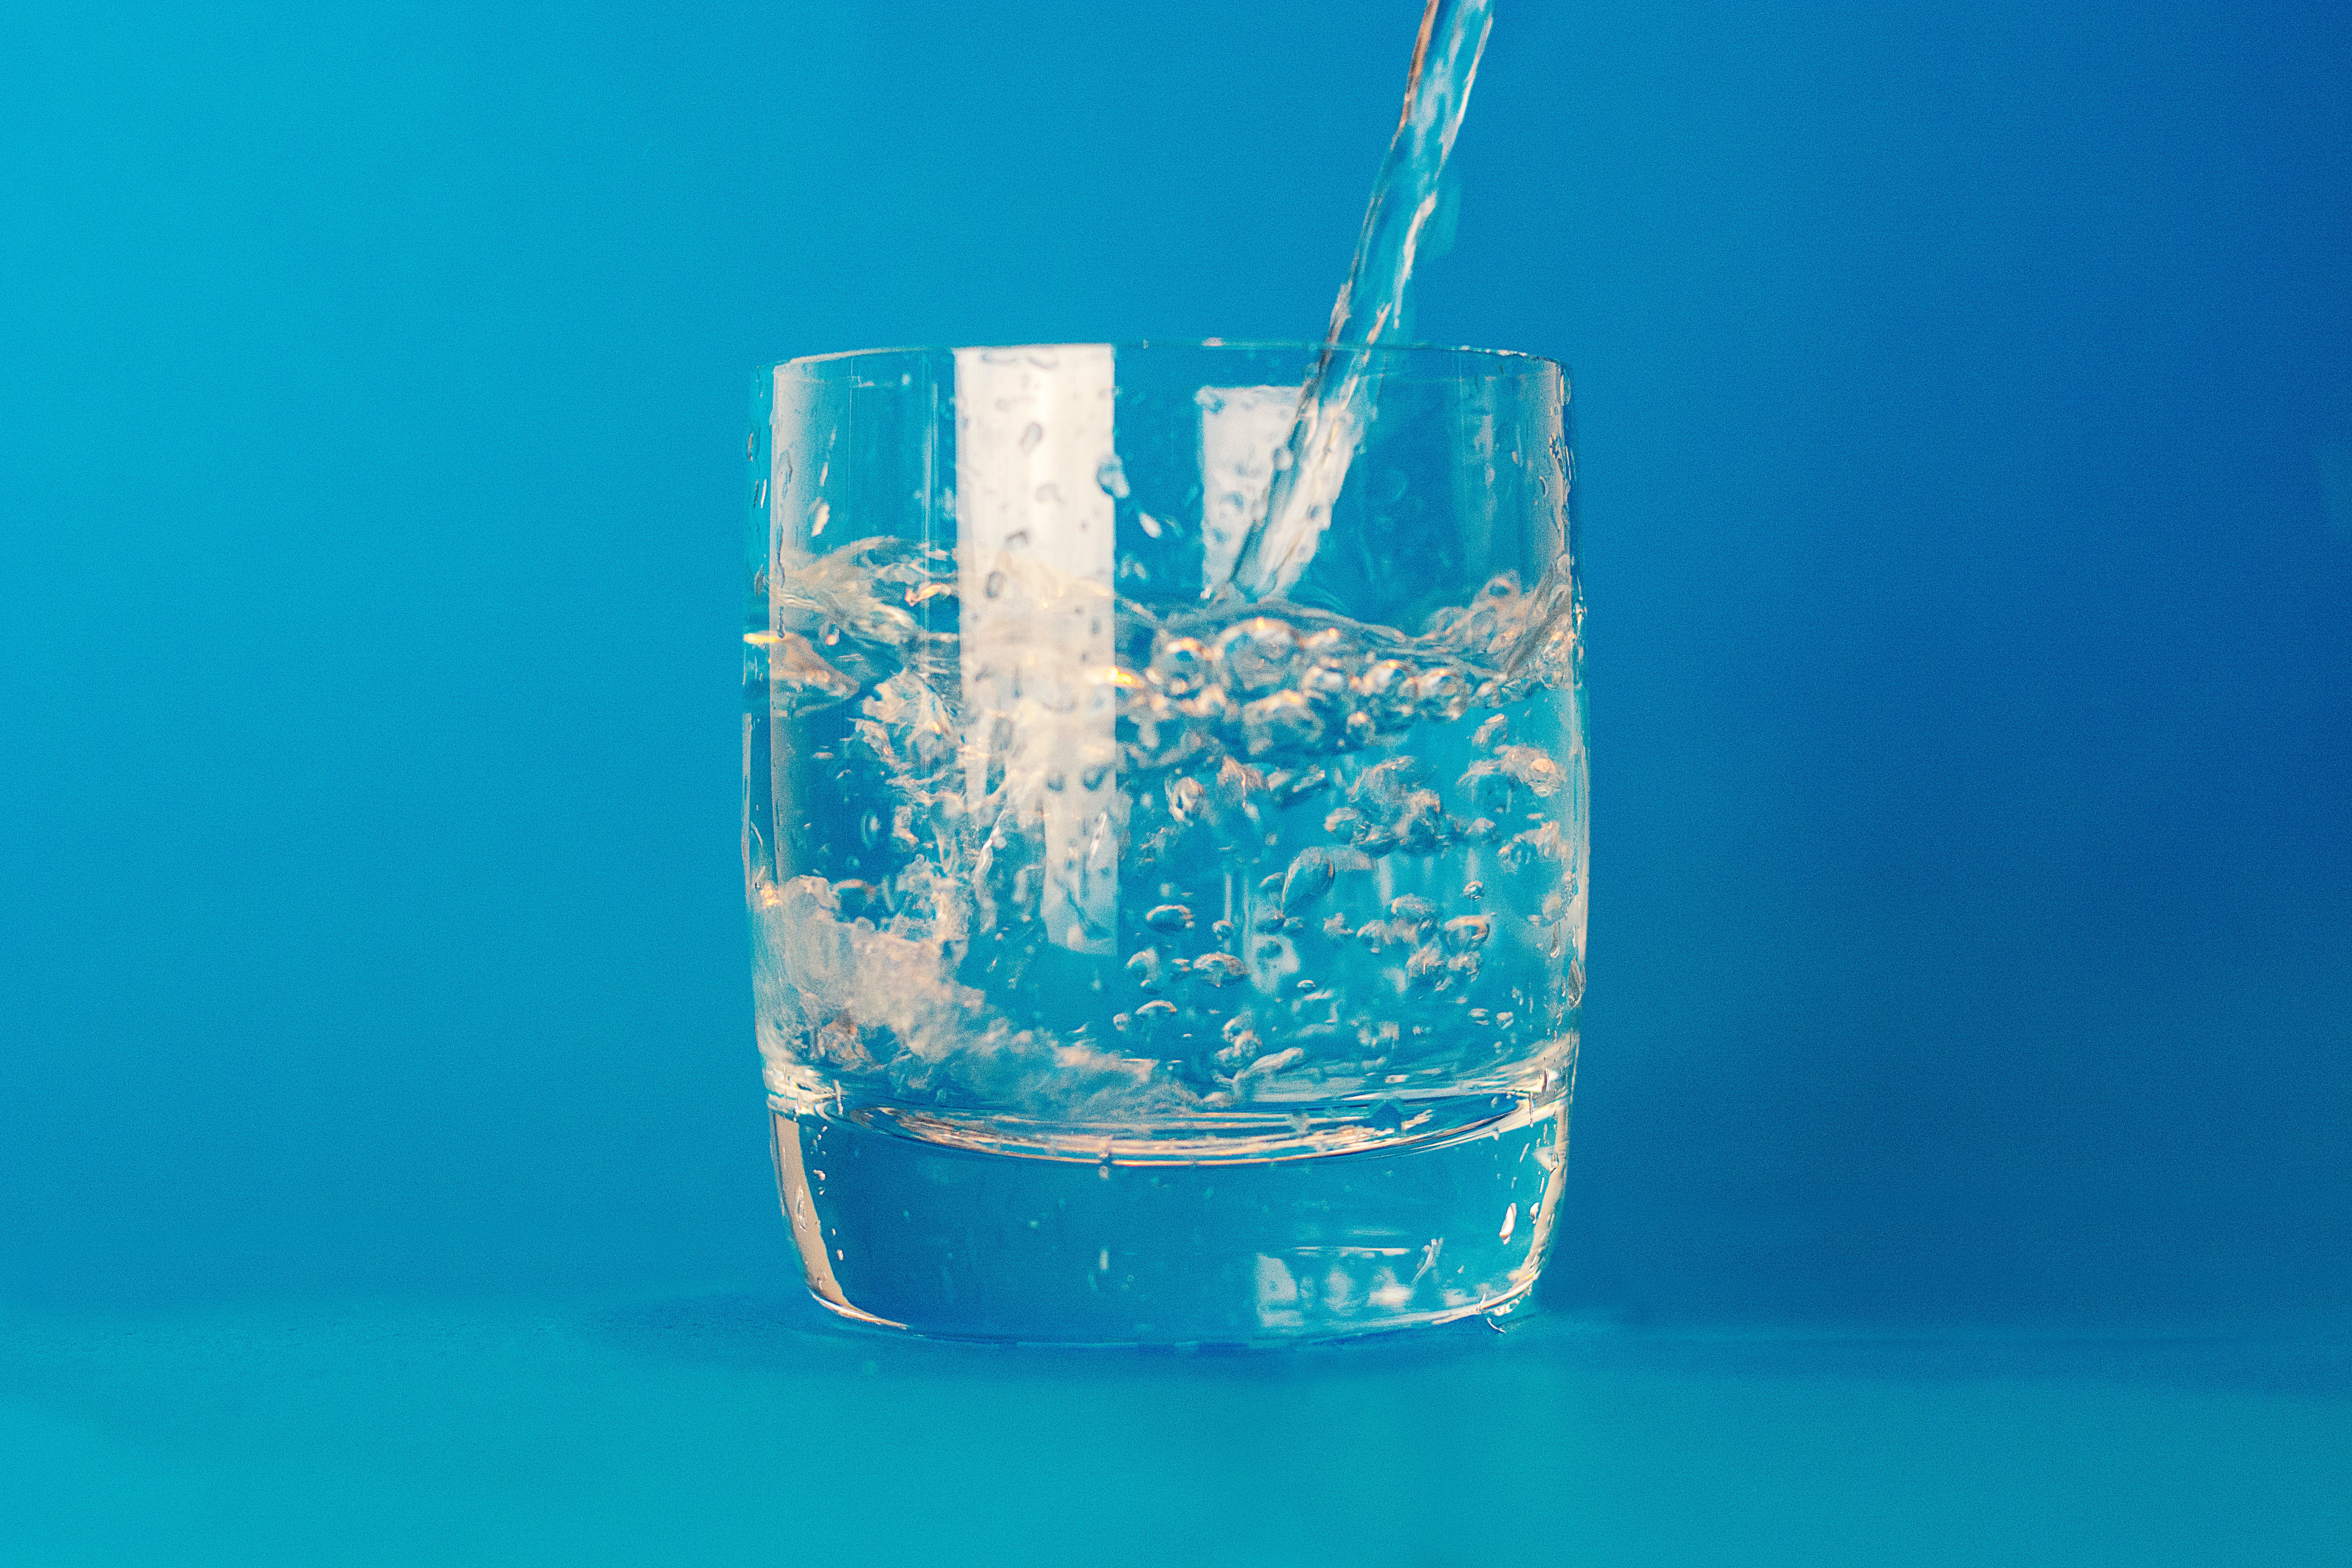
water, drink, aqua, highball glass, liquid, old fashioned glass, non alcoholic beverage, fluid, glass, distilled beverage, drinking straw, drinking water, Transparent material